2011 KW48

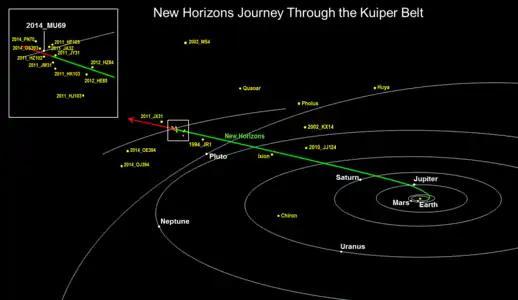
Trajectory of "New Horizons" and other nearby Kuiper belt objects

Between 4–15 January 2015, the "New Horizons" spacecraft actively observed this object – then temporarily designated – at a distance of about . While this was too far to resolve surface features or perform spectroscopic analyses of its composition, the spacecraft was able to search for possible satellites and observe its phase curve.